Justus von Liebig

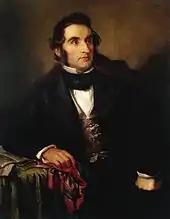
Justus von Liebig, by Wilhelm Trautschold, "circa" 1846

Liebig left Paris to return to Darmstadt in April 1824. On 26 May 1824, at the age of 21 and with Humboldt's recommendation, Liebig became a professor "extraordinarius" at the University of Giessen. Liebig's appointment was part of an attempt to modernize the University of Giessen and attract more students. He received a small stipend, without laboratory funding or access to facilities.